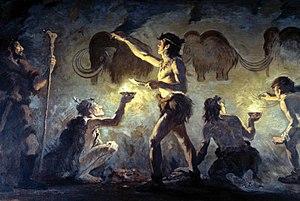
Le Mammouth laineux est une espèce éteinte de la famille des éléphantidés qui a vécu durant le Pléistocène et, pour ses derniers représentants, au cours de l'Holocène il y a seulement 4 000 ans. Le genre Mammuthus était apparu avec Mammuthus subplanifrons au début du Pliocène.